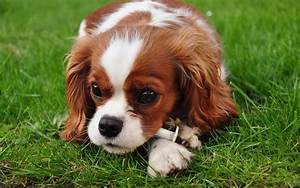
Label: dog